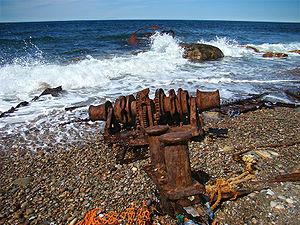
Parc National du Gros Morne, Ouest de Terre-Neuve, Canada. Aire d'utilisation diurne S.S. Ethie. On peut voir l'épave d'un navire échoué sur la plage, au bord du Golfe du Saint-Laurent.
Le parc national du Gros-Morne est un parc canadien, situé sur la côte occidentale de l'île de Terre-Neuve, dans la province de Terre-Neuve-et-Labrador à environ 700 km à l'ouest de Saint-Jean. Il est nommé d'après le Gros Morne, le second plus haut sommet de l'île.